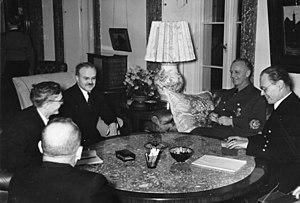
En octobre et novembre 1940, se tinrent les négociations germano-soviétiques concernant une éventuelle entrée de l’URSS dans l'Axe. Les négociations comprenaient une conférence de deux jours à Berlin entre le ministre soviétique des Affaires étrangères Viatcheslav Molotov, Adolf Hitler et le ministre allemand des Affaires étrangères Joachim von Ribbentrop, suivie par des accords commerciaux entre les deux pays. L'Allemagne n'a jamais répondu à la proposition soviétique du 25 novembre 1940, laissant les négociations en suspens. L’Allemagne rompit le pacte Molotov-Ribbentrop en juin 1941 en envahissant l'Union soviétique.